Jinbei Konect

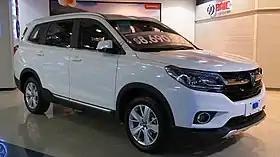
Brilliance Konect in Chile

The Jinbei Konect or Jinbei Guanjing (观境) is a mid-size three-row crossover produced by Renault Brilliance Jinbei joint venture under the Jinbei brand.